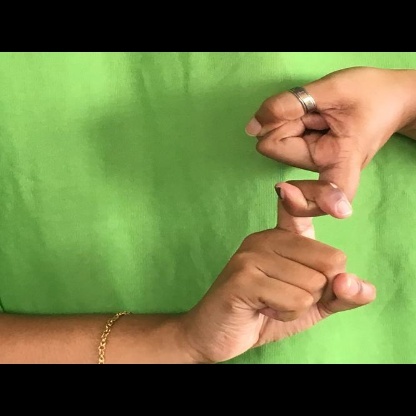
Mudra: Pasha